Continental Army Encampment Site

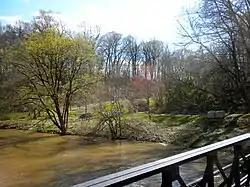
Continental Army Encampment Site, March 2010

Continental Army Encampment Site is a historic site located at Wilmington, New Castle County, Delaware. The Continental Army troops camped on the east side of Brandywine Creek, which is now a part of